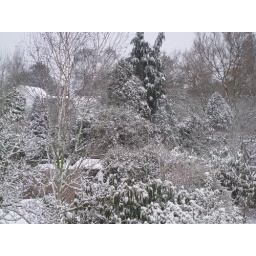
View over the many and varied trees from our lounge window in the snow.